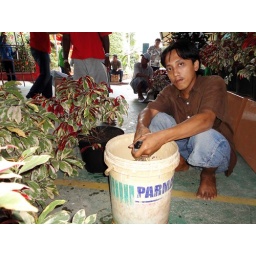
Having decided on their placement, the plant pots need a good wipe down in order to make them presentable.